Ice hockey at the 2002 Winter Olympics

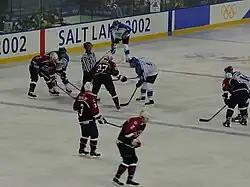
The United States and Finland men's teams play. The United States won, 6–0.

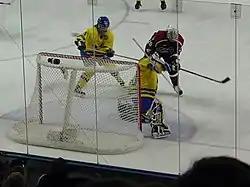
Sweden and the United States women's teams during the semifinals. The United States won, 4–0.

Hockey at the 2002 Winter Olympics was held at the E Center in West Valley City and Peaks Ice Arena in Provo, Utah, United States. The men's and women's tournaments were won by Canada, defeating the hosts United States in both finals.